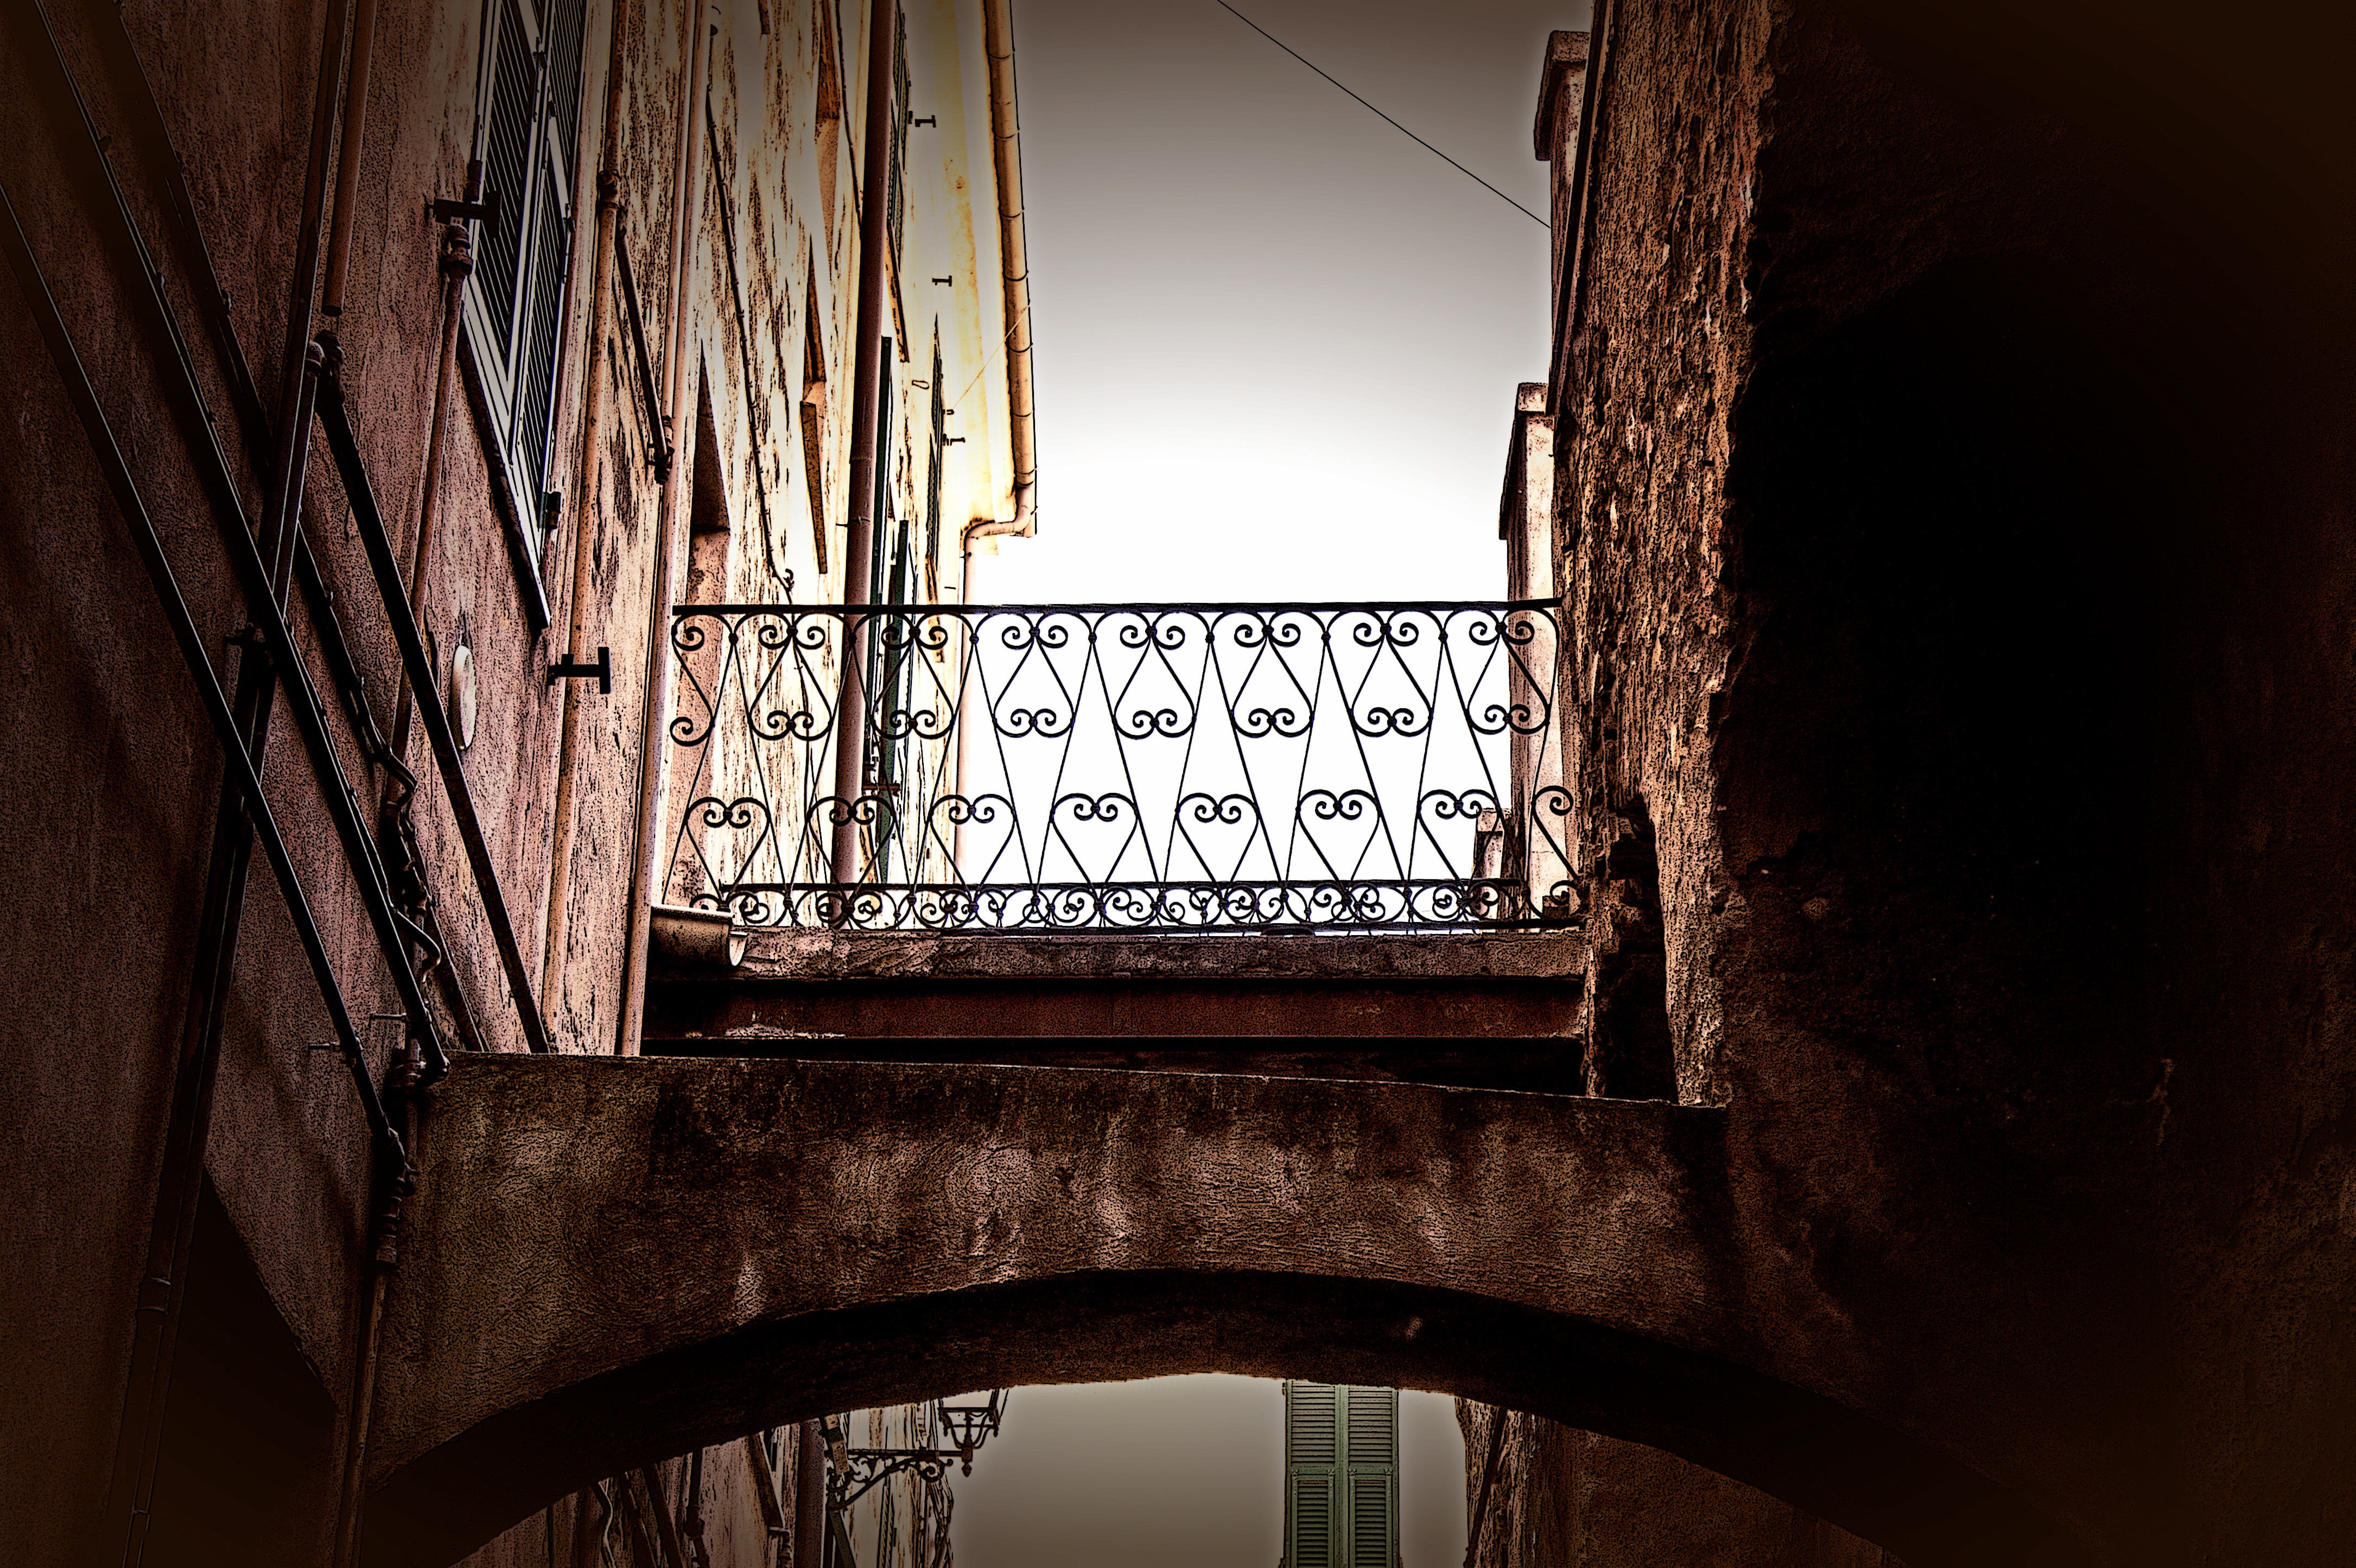
light, architecture, wood, bridge, night, house, sunlight, morning, crossing, window, alley, arch, railing, reflection, color, space, shadow, ancient, darkness, cross, lighting, catwalk, interior design, temple, buildings, symmetry, passage, arc, palazzo, pass, score, palaces